Sauber C30

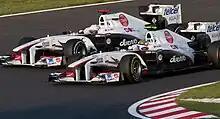
Pérez (right) and Kobayashi (left) at the

The next ten races were not so successful for Kobayashi only having one points finish - in Germany. Pérez scored his best race result, in Britain, finishing seventh; before he was robbed of an equal result in Monza where both cars retired with gearbox failures. This put Force India ahead of them in the Constructors' Championship, into sixth place. Pérez got back into the points in Singapore, with tenth place, but this was nothing compared to the twelve points Force India scored at that race. At the Kobayashi impressed his home fans by going fastest in Q1 and qualifying a career best seventh. When Kobayashi had a not so successful race, Pérez made advantage of making one less pit stop, finishing an impressive eighth. Kobayashi re-captured his form when he finished the last two races in a points scoring finish, tenth in Abu Dhabi and 9th in Brazil. In total, they accumulated the same number of points as the previous season's Sauber C29.